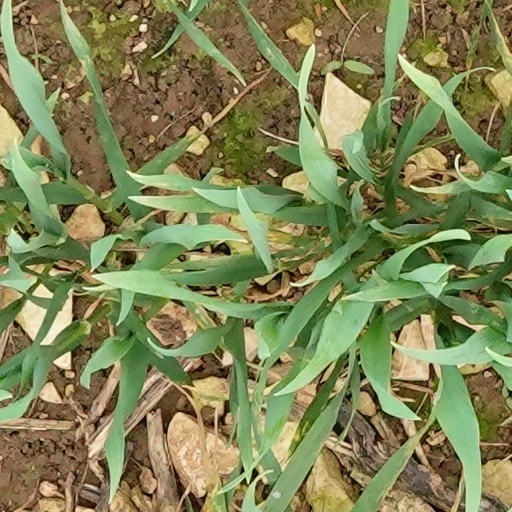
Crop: wheat